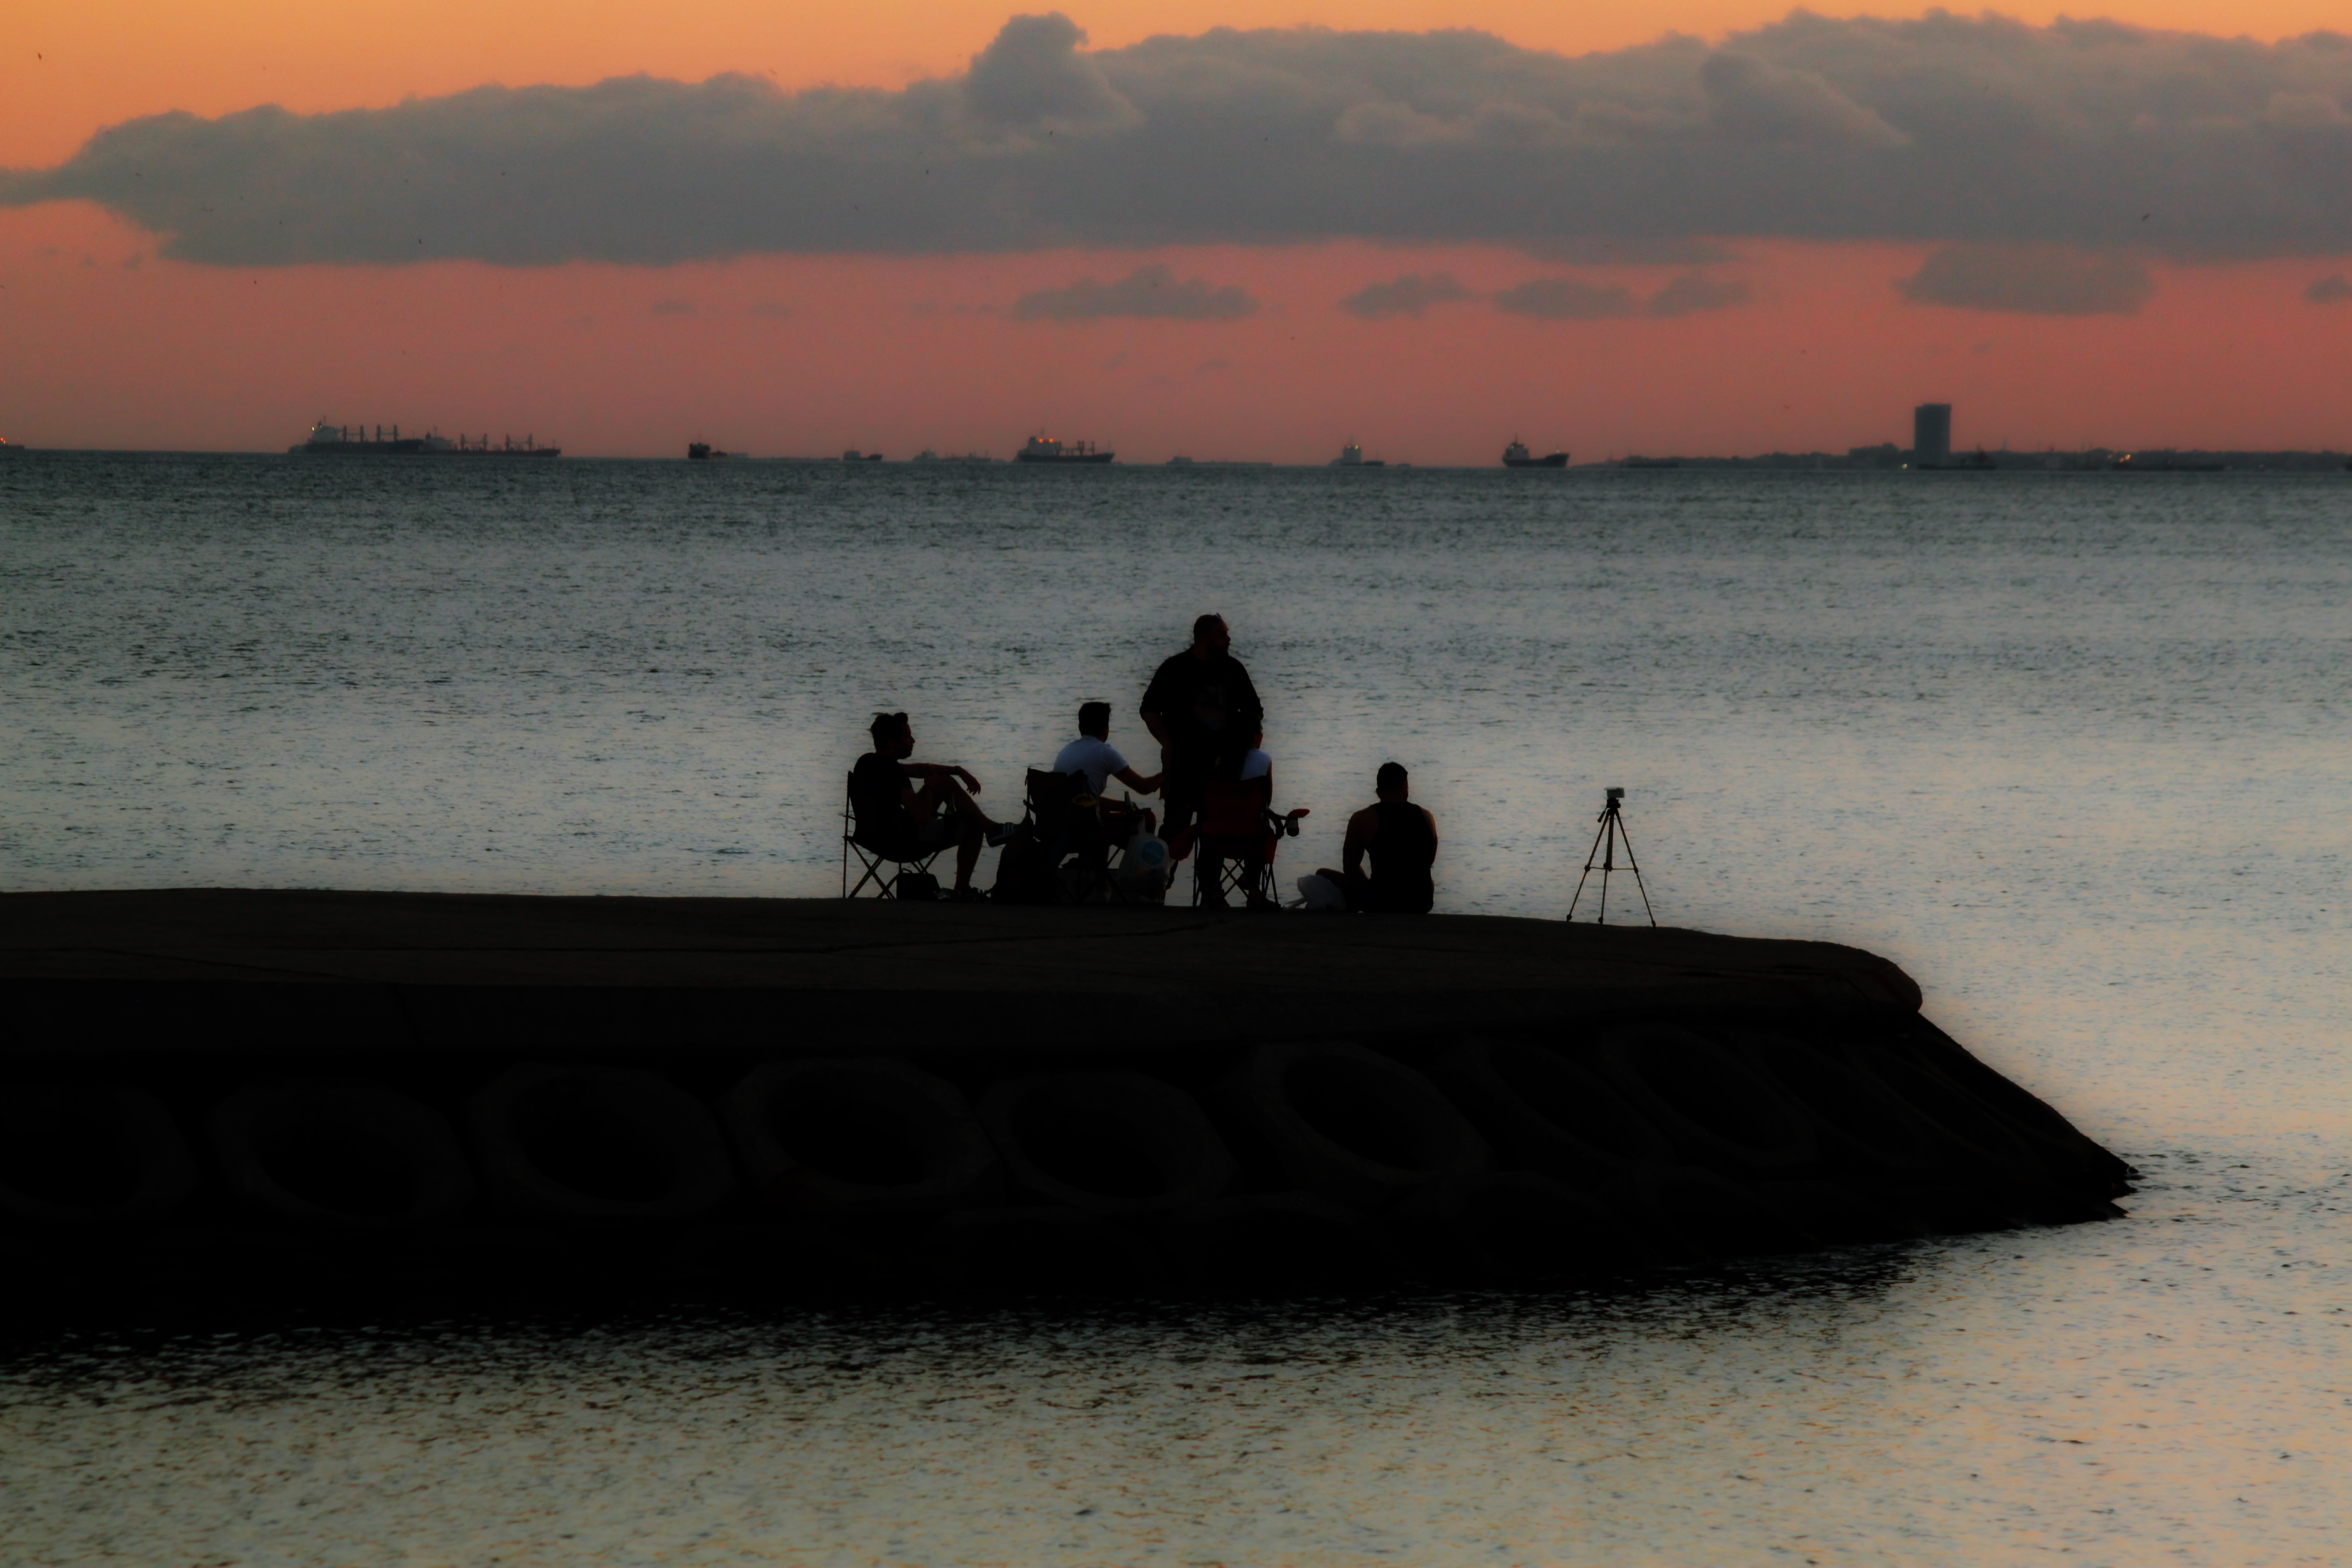
beach, sea, coast, water, sand, ocean, cloud, sky, sunrise, sunset, morning, shore, wave, dawn, dusk, reflection, vehicle, bay, body of water, 200faves, silhouettes, saariysqualitypictures